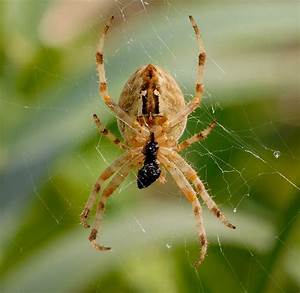
Label: spider